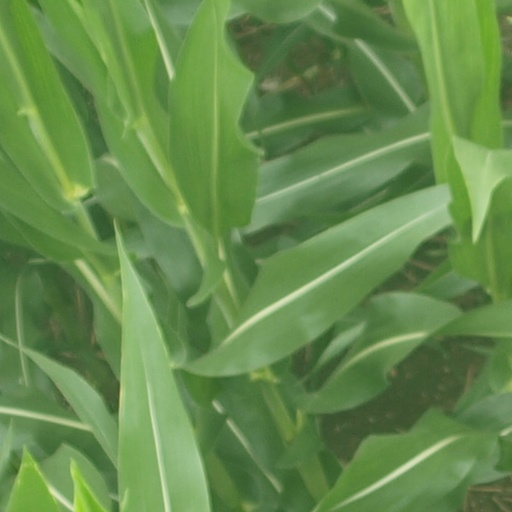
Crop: maize; corn